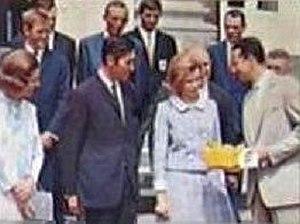
Édouard Louis Joseph, baron Merckx, plus connu sous le nom d’Eddy Merckx, est un cycliste belge né le 17 juin 1945 dans la commune de Meensel-Kiezegem, en province du Brabant flamand à l'est de Louvain.